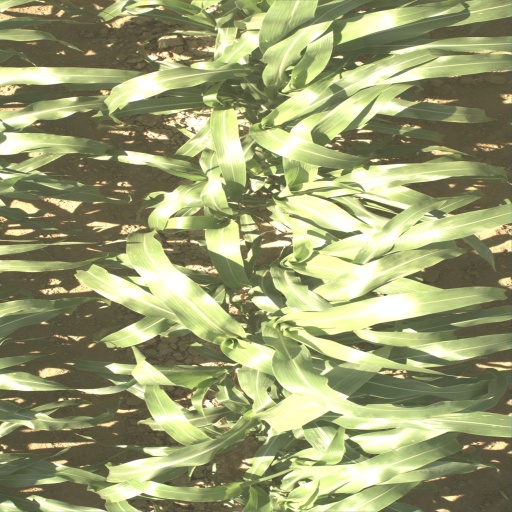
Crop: sorghum